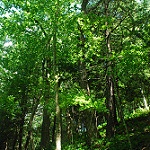
Label: forest